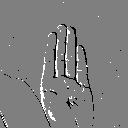
ASL letter: b